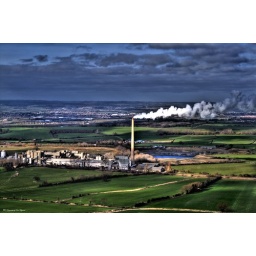
Taken at a place known as westbury white horse which is 754 feet above sea level